Ehrhardt 7.5 cm Model 1901

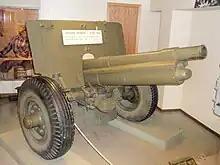
Model 1901 modified for motorized transport.

In the first years after 1901 the Model 1901's full potential could not be exploited due to a lack of effective aiming systems. The artillery pieces were delivered with open sights and could only be used for direct fire. New aiming systems were only introduced in 1911, when the field guns were modified at Kongsberg Armaments Factory and fitted with Goerz panoramic telescopes. This, together with other technical advances and the introduction of forward artillery observers, allowed effective indirect fire to be carried out.